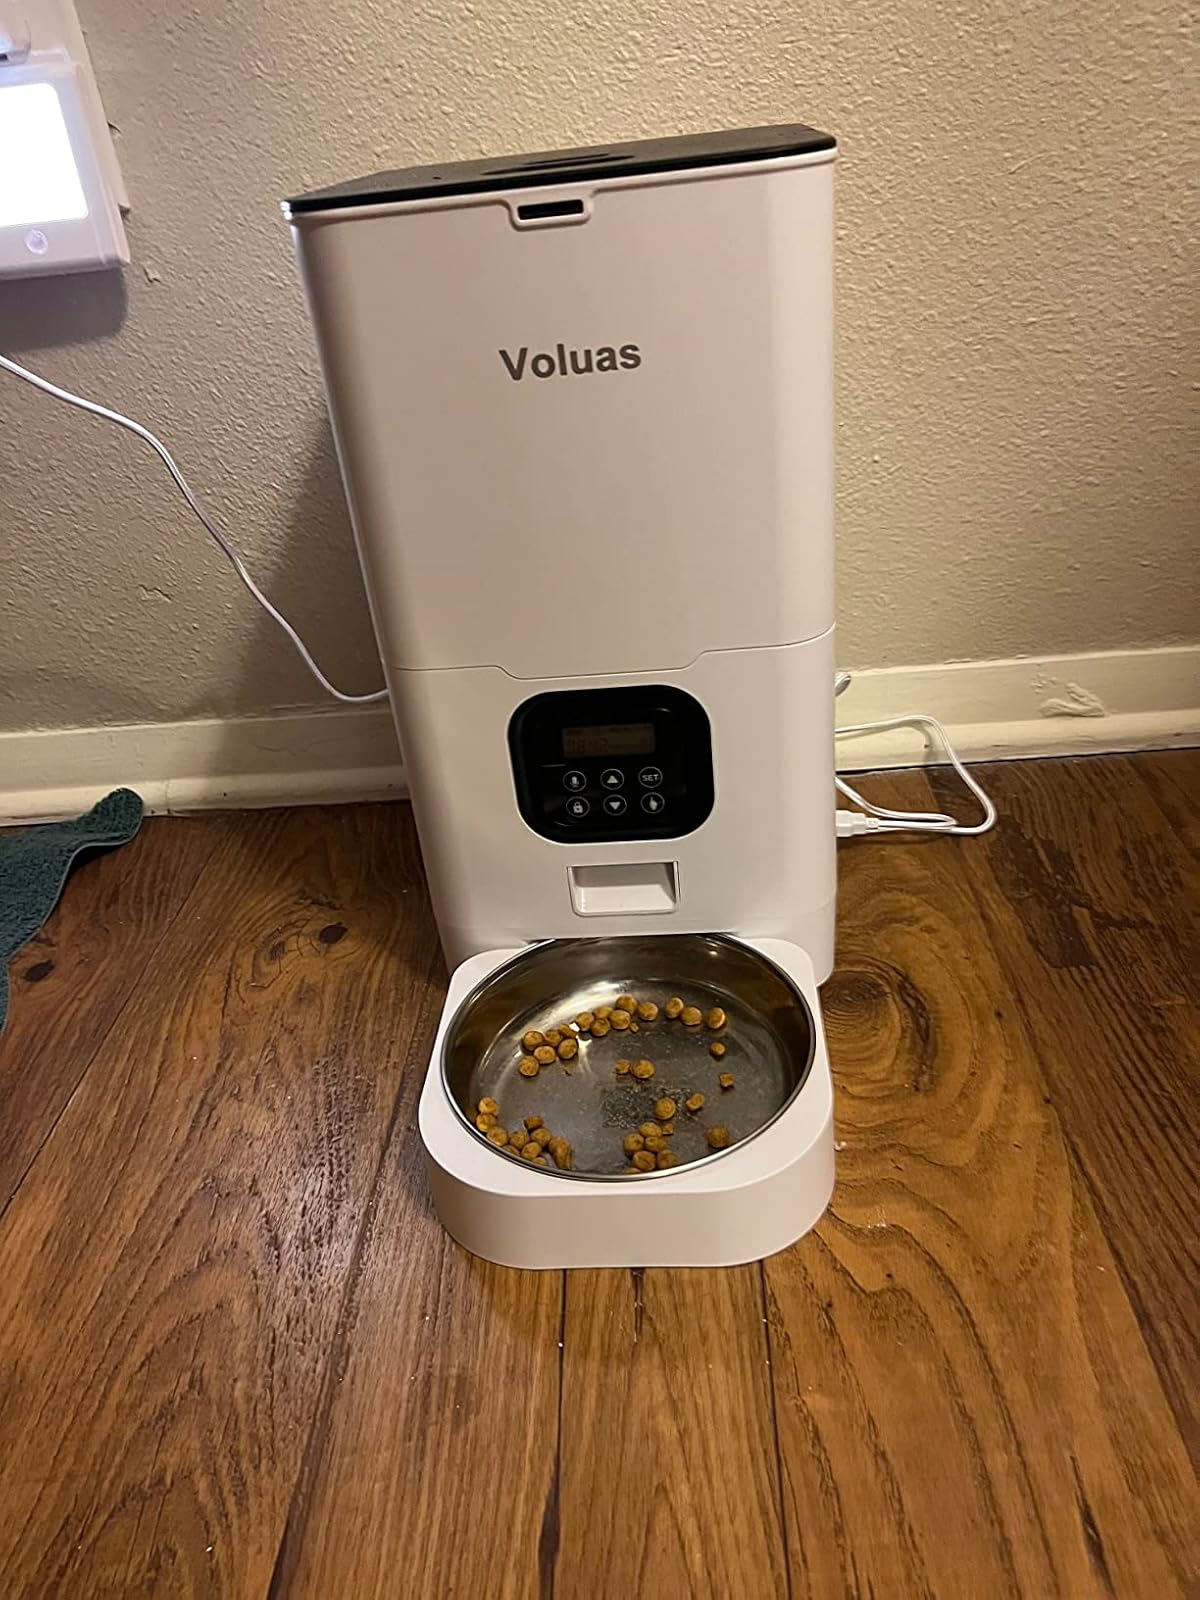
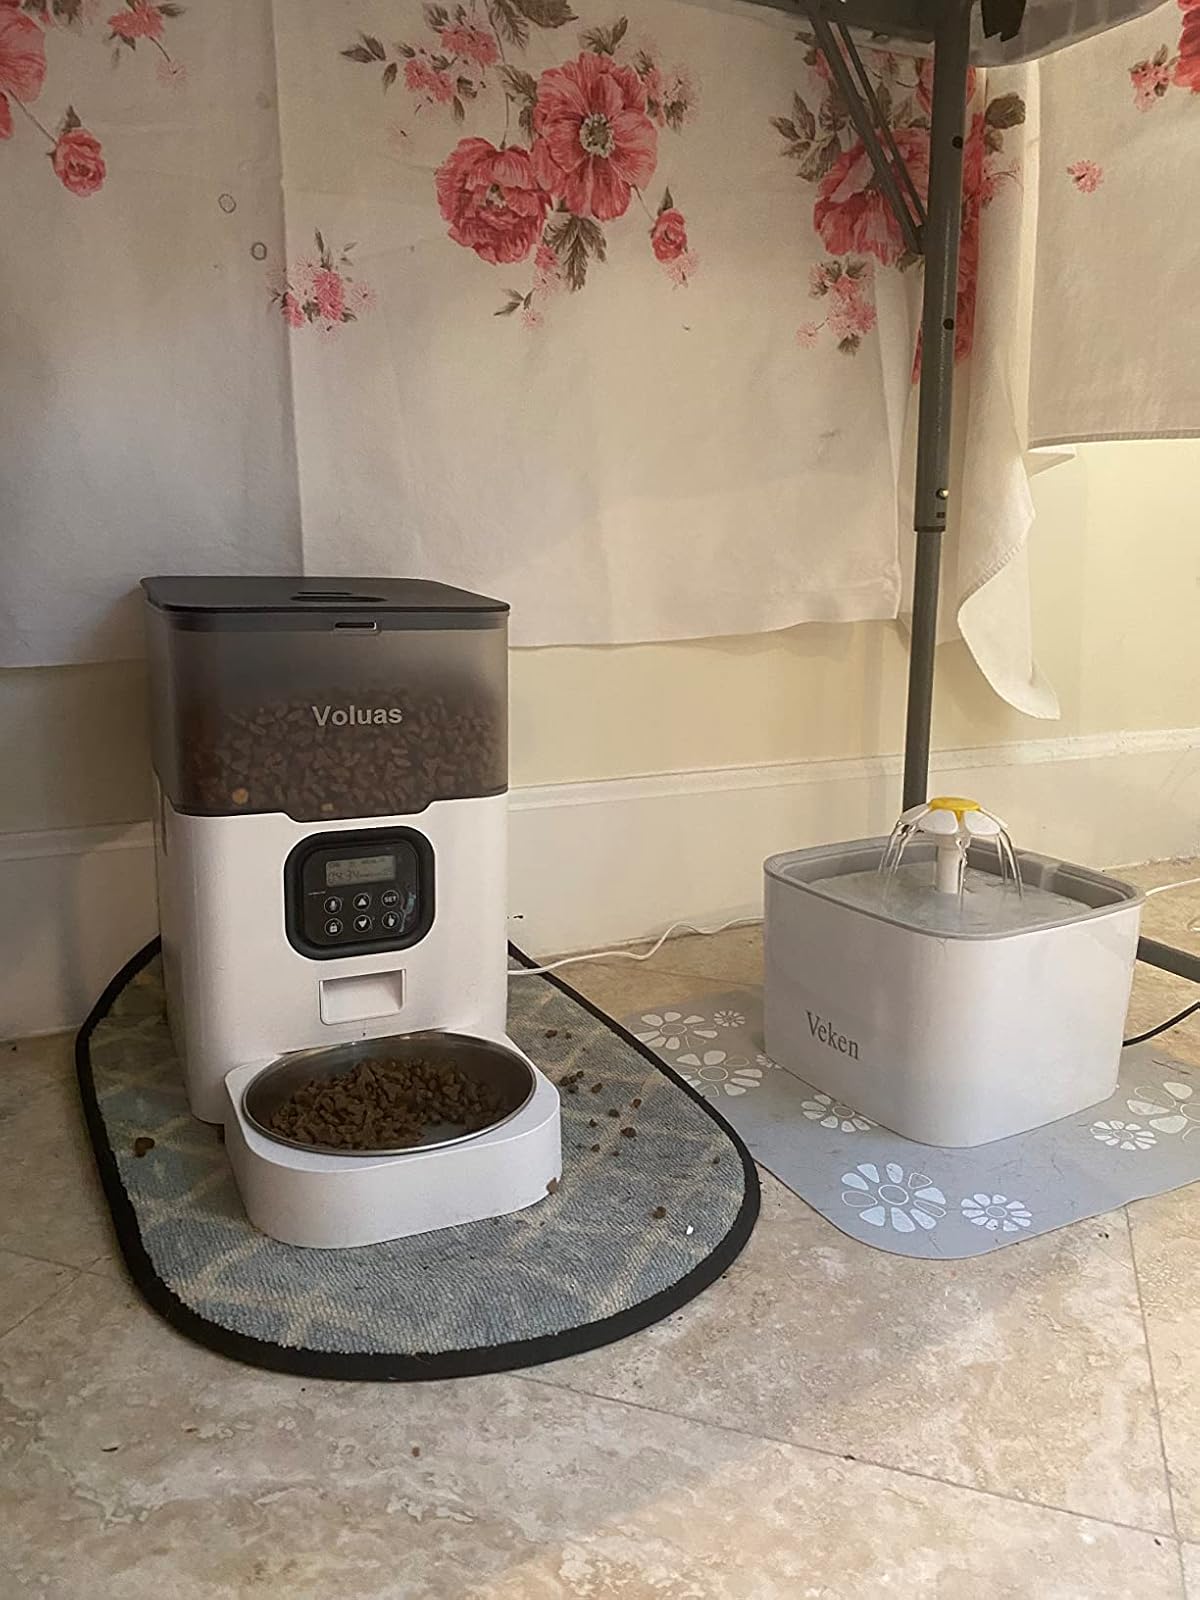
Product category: items_feeder
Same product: no